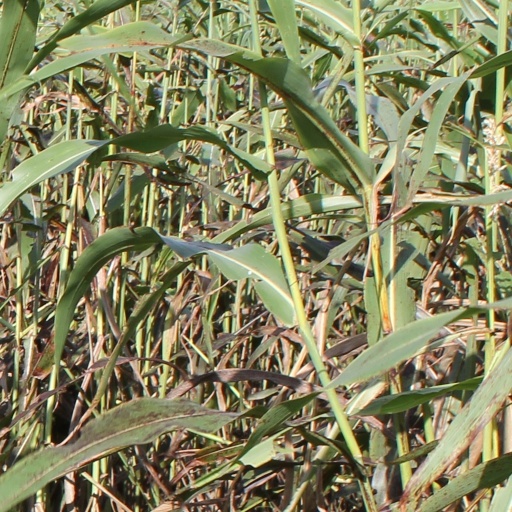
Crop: sorghum